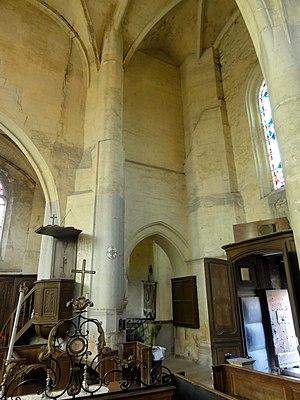
L'église Saint-Martin est une église catholique paroissiale située à Versigny, en France. Son sobre clocher de la fin du XVᵉ siècle porte une haute et élégante flèche ajourée de la même époque, dont le style évoque le XIIIᵉ siècle. Le reste de l'église date pour l'essentiel du second quart du XVIᵉ siècle, et est d'une architecture gothique flamboyante très soignée. Malgré sa faible profondeur, le vaisseau central est large et élancé, et les piliers sont particulièrement fins. Une abside à pans coupés suit aux trois travées droites, qui sont accompagnées de bas-côtés se terminant par un chevet plat. La dernière travée du bas-côté sud est décorée d'arcatures trilobées à l'extérieur, et d'une voûte enrichie de quatre clés secondaires délimitant un rectangle. Un portail bouché au sud et le remarquable retable de pierre datent de 1561, et sont de style Renaissance. Le portail occidental, d'un style Renaissance tardif, a été réalisé après coup. L'église a été classée aux monuments historiques par arrêté du 6 mai 1907.